Trevor Hildenberger

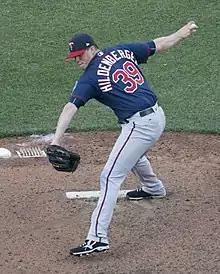
Hildenberger with the Minnesota Twins

Trevor Hildenberger, nicknamed Hildy (born December 15, 1990), is an American former professional baseball pitcher. He was drafted in the 22nd round of the 2014 Major League Baseball Draft and made his Major League Baseball debut in 2017 for the Minnesota Twins. He also played for the New York Mets.